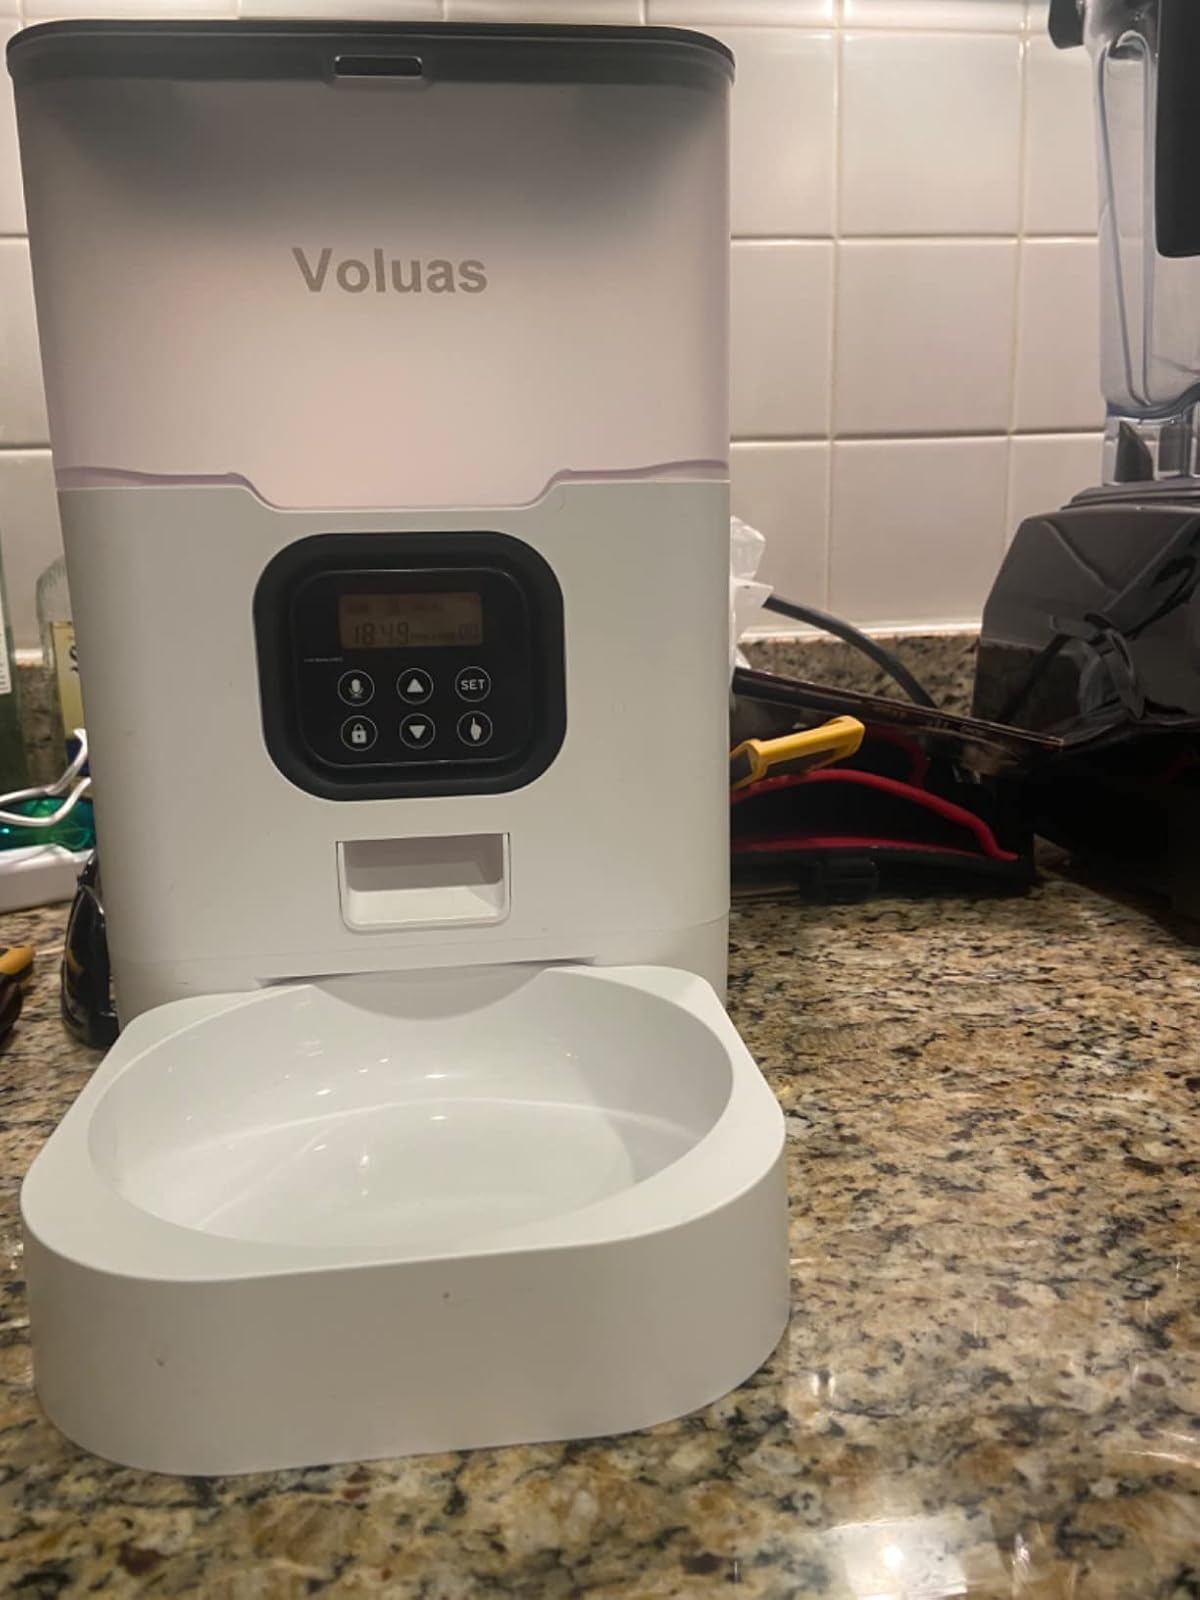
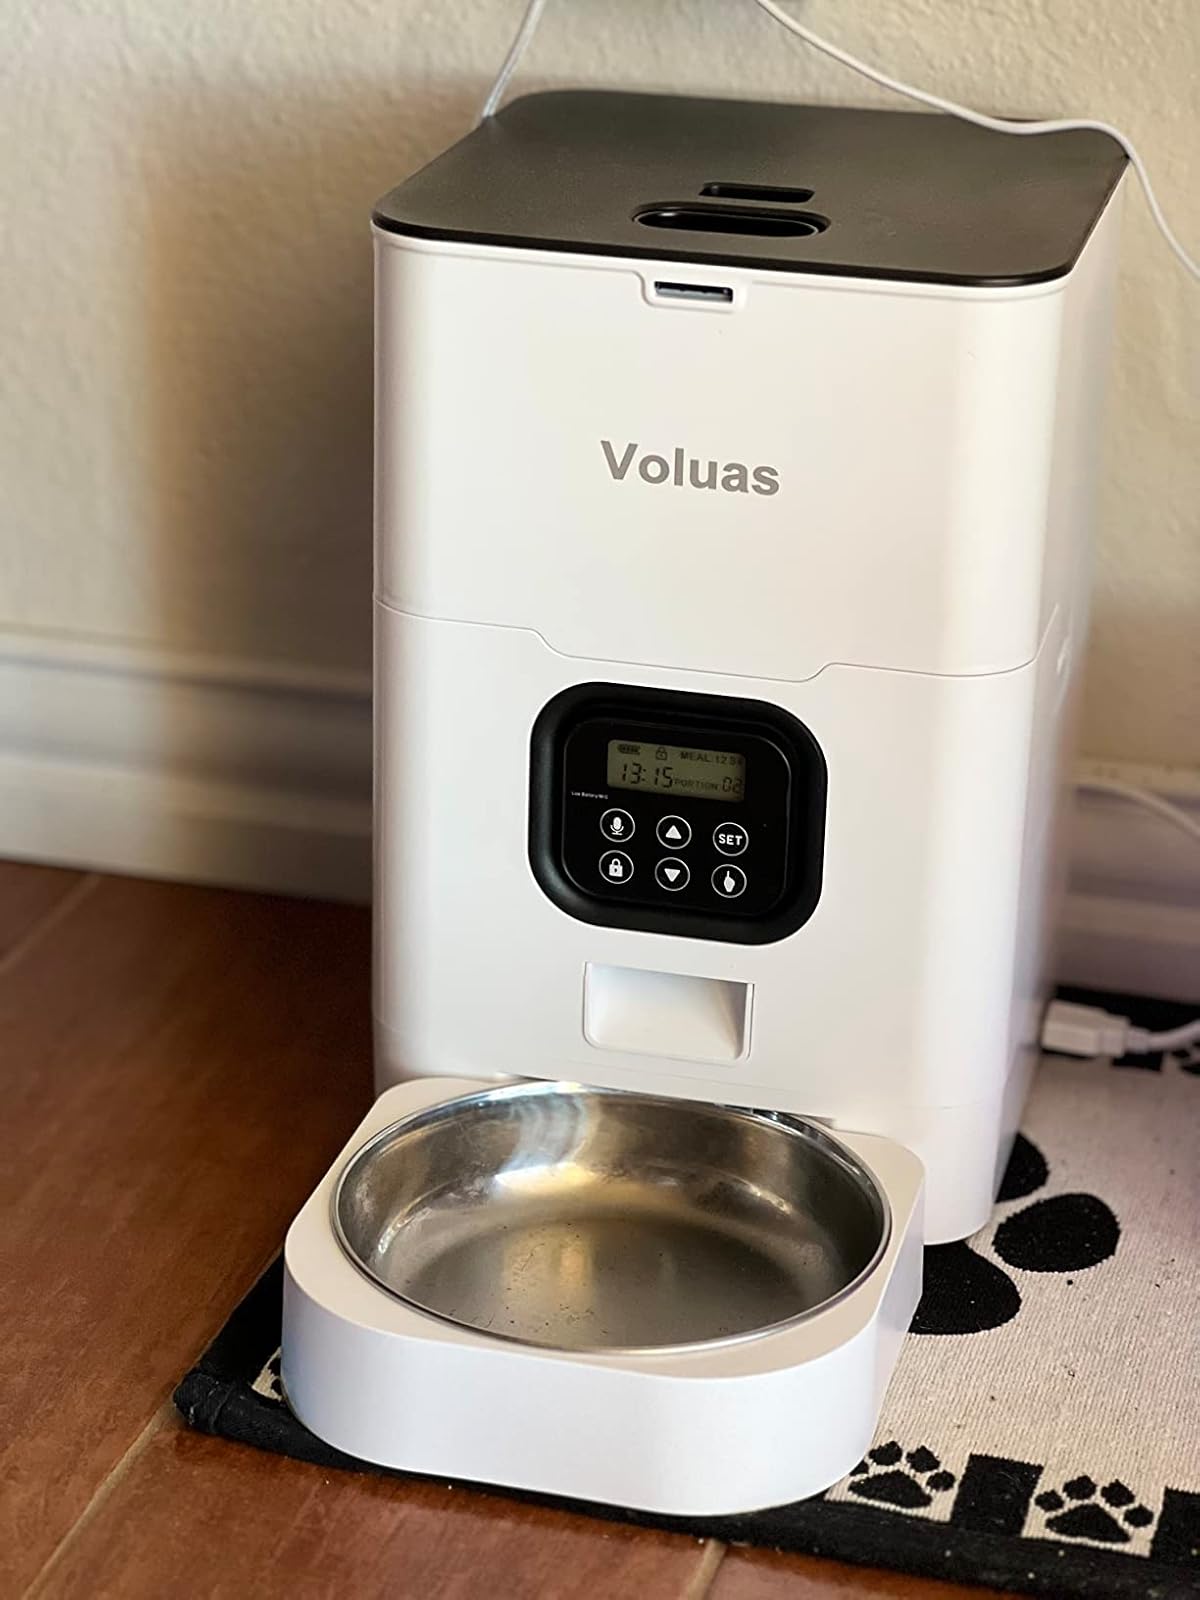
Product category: items_feeder
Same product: no